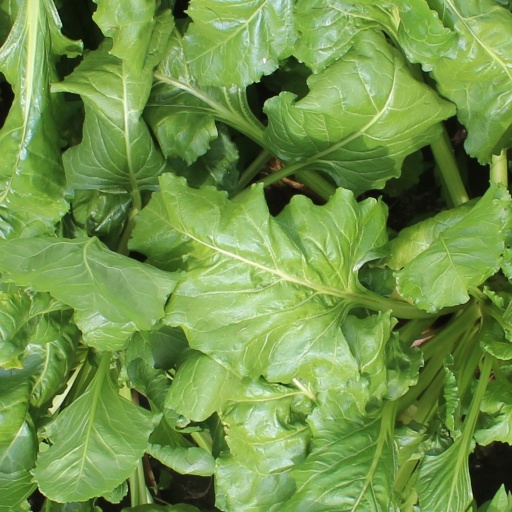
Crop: sugar beet